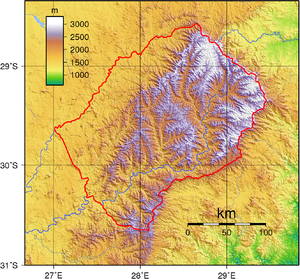
La frontière entre l'Afrique du Sud et le Lesotho est la frontière internationale séparant intégralement ce deuxième État enclavé à l'intérieur du premier.